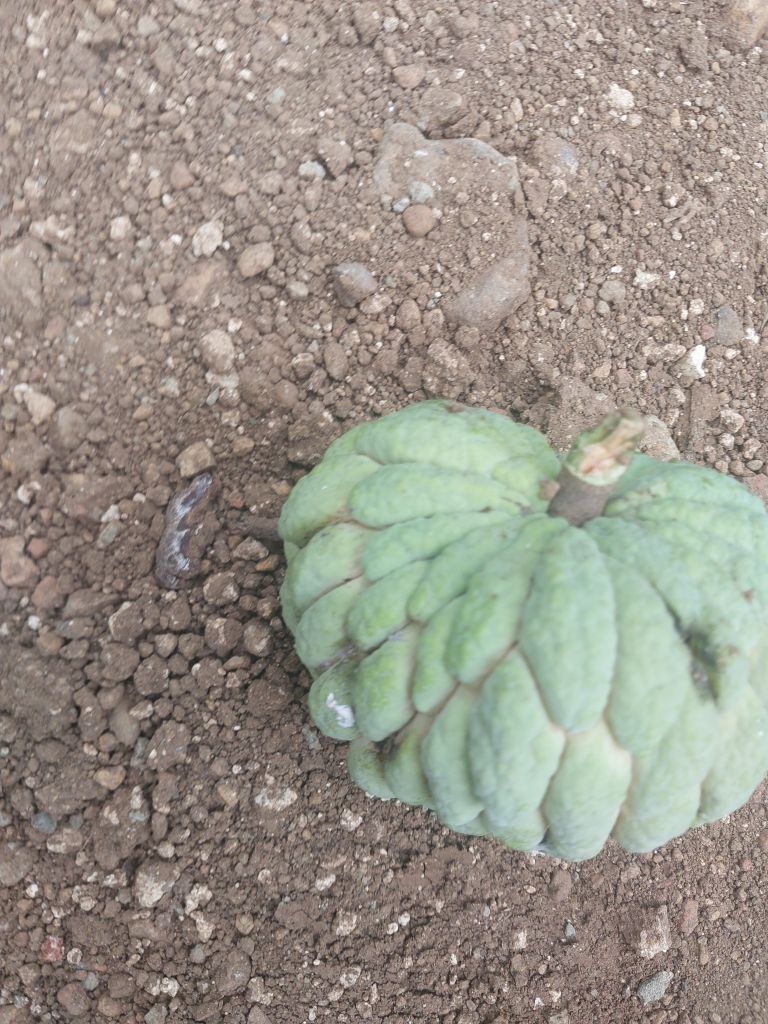
Disease label: Athracnose